Kiira Motors Corporation

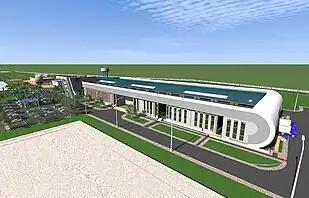

Kiira Motors Corporation and National Enterprise Corporation (NEC) signed a Memorandum of Understanding for Construction of the Kiira Vehicle Plant Start-Up Facilities (Phase I) at the Jinja Industrial and Business Park based on the Force Account Mechanism provided for under Section 95(A) of the PPDA Act, 2003 ("as amended)". This was subsequent to clearance of the MOU by the Solicitor General. The Kiira Vehicle Plant Site was handed over to NEC on 18 January 2019, who deployed security and commenced work on 11 February 2019. Construction is expected to take two and a half (2.5) Years with completion slated for June 2021.